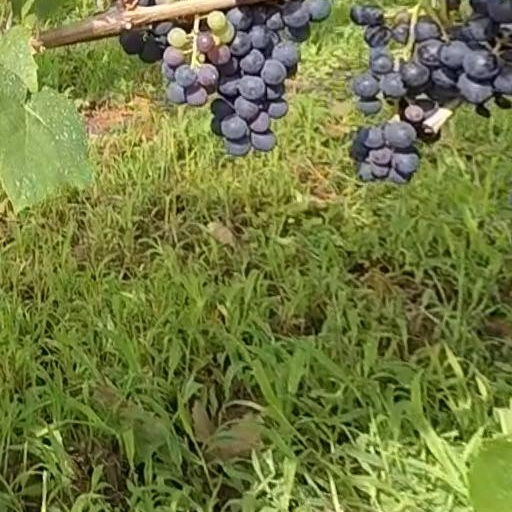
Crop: grape